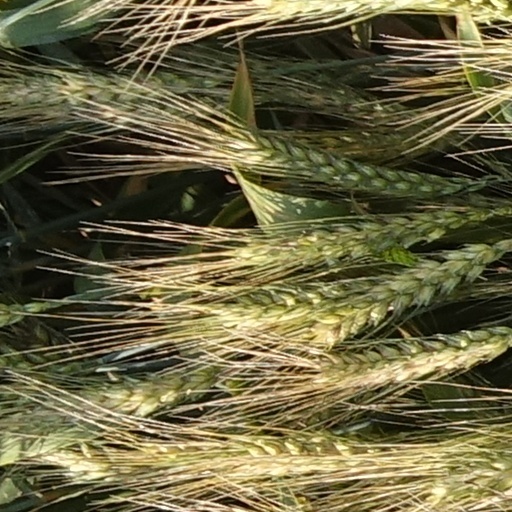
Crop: wheat